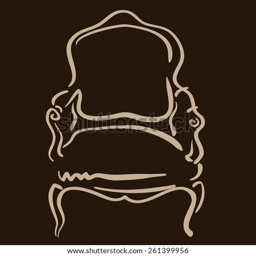
hand drawn sketch of a classic armchair on the dark background .